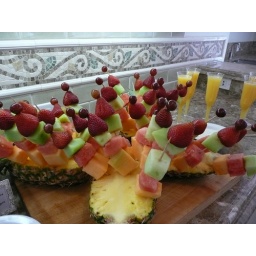
at an open house in an historic home